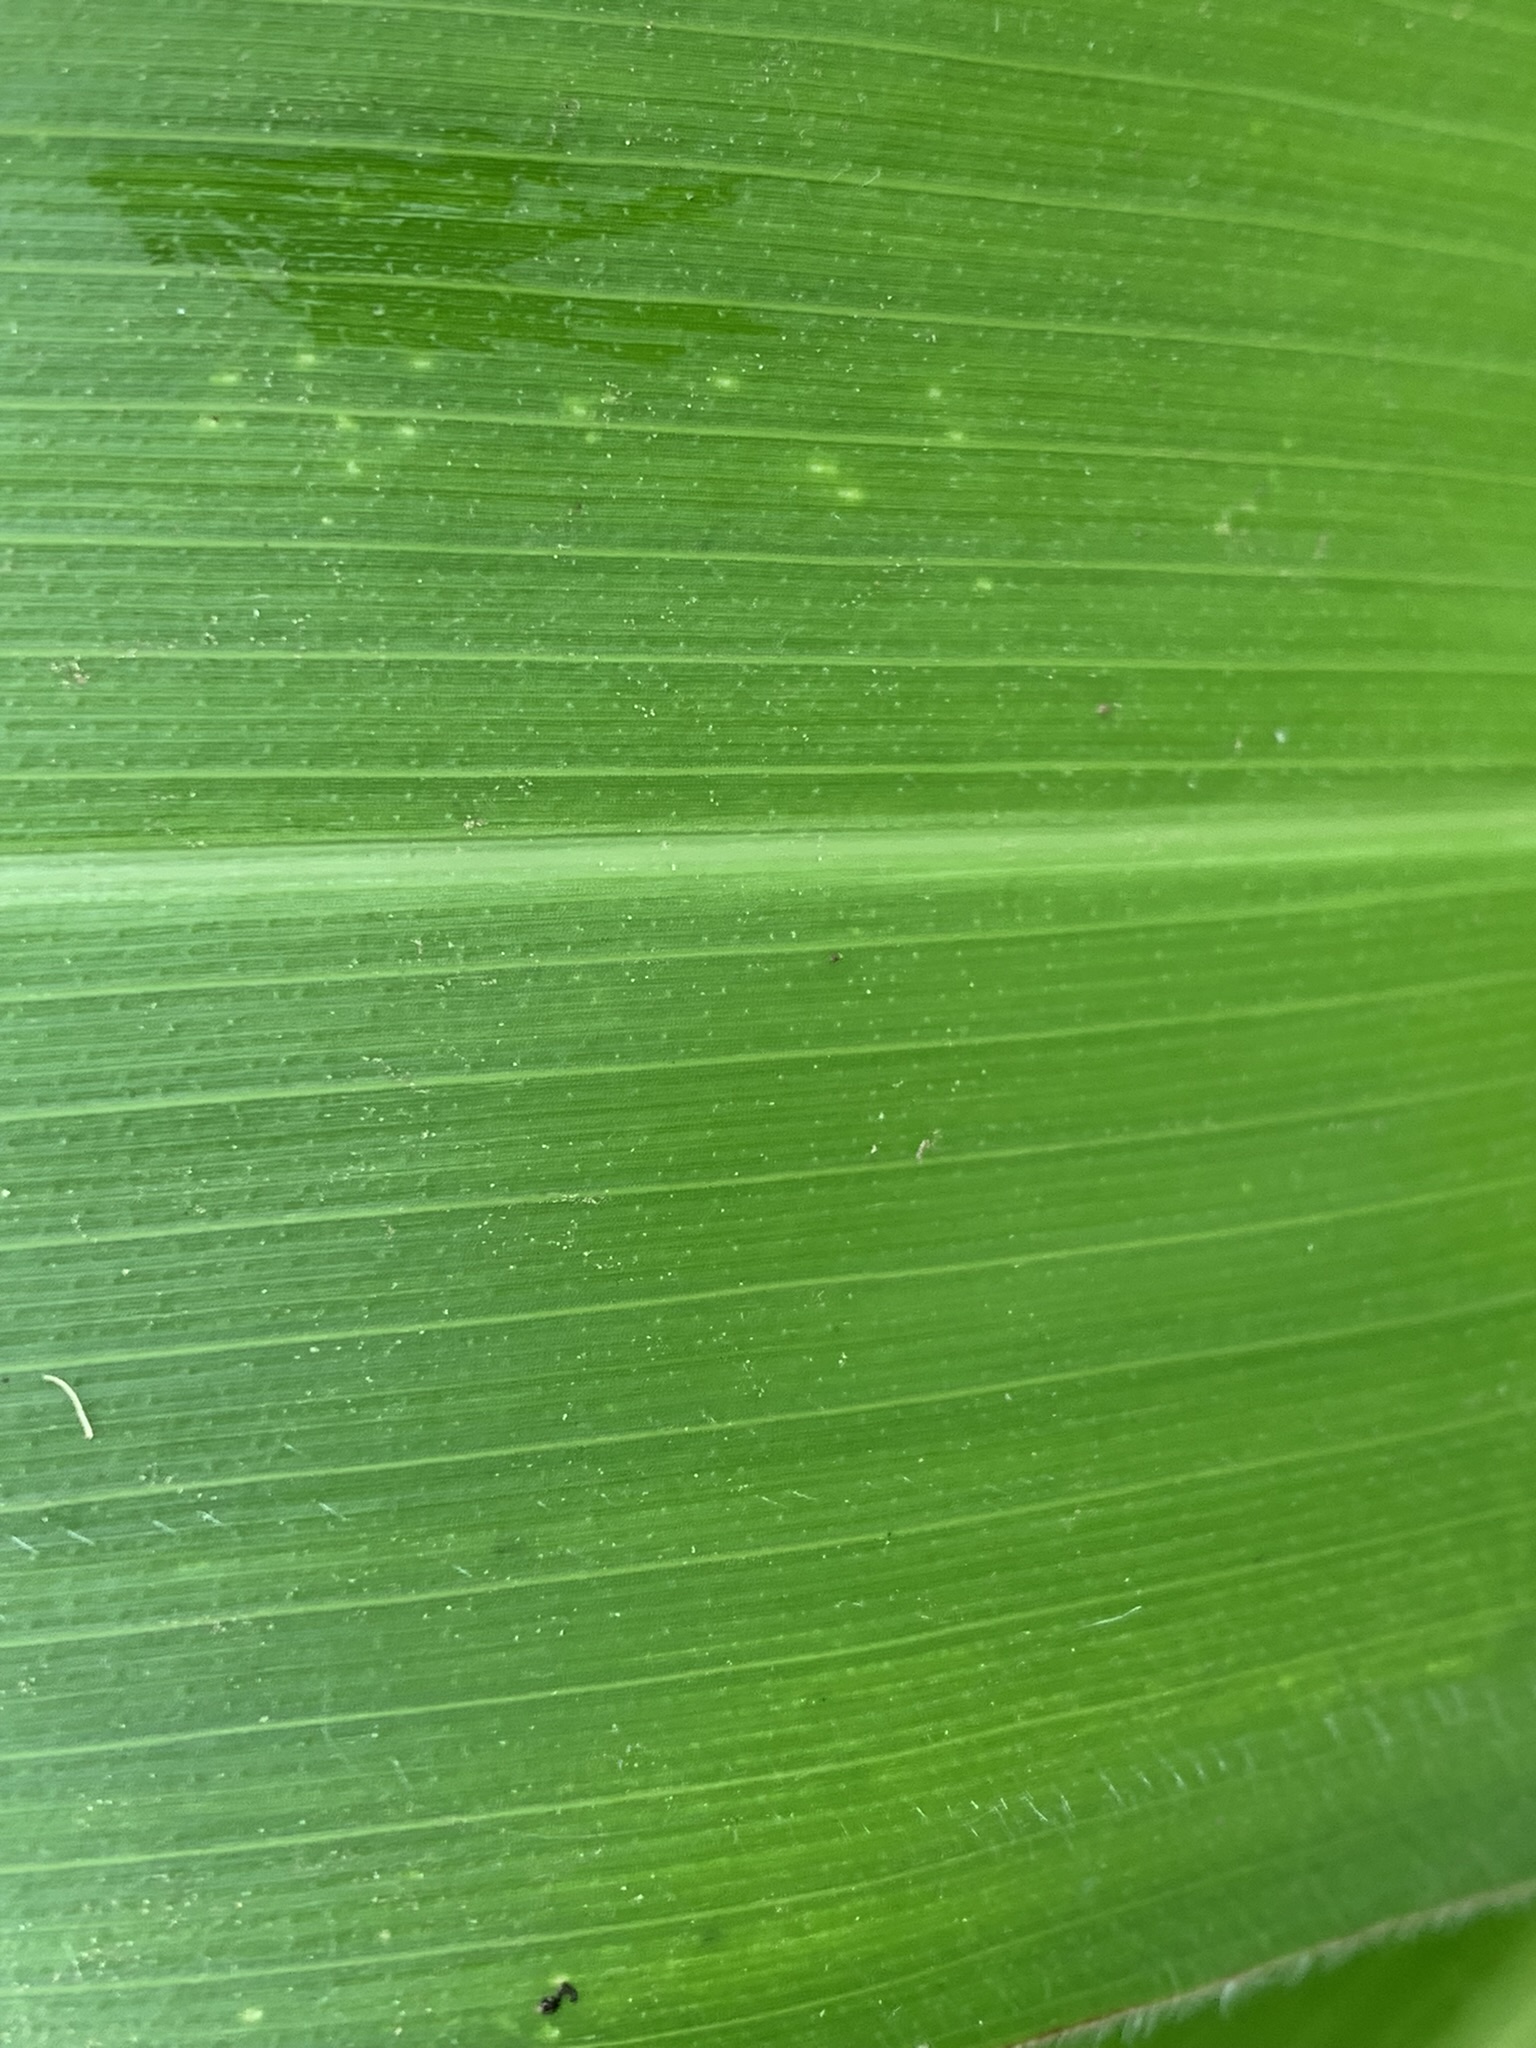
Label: Healthy